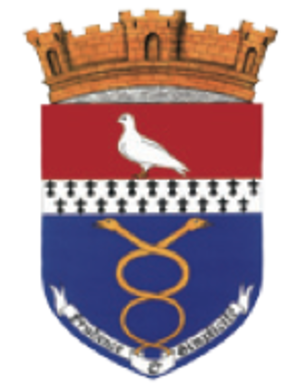
Blason du village de Bazemont